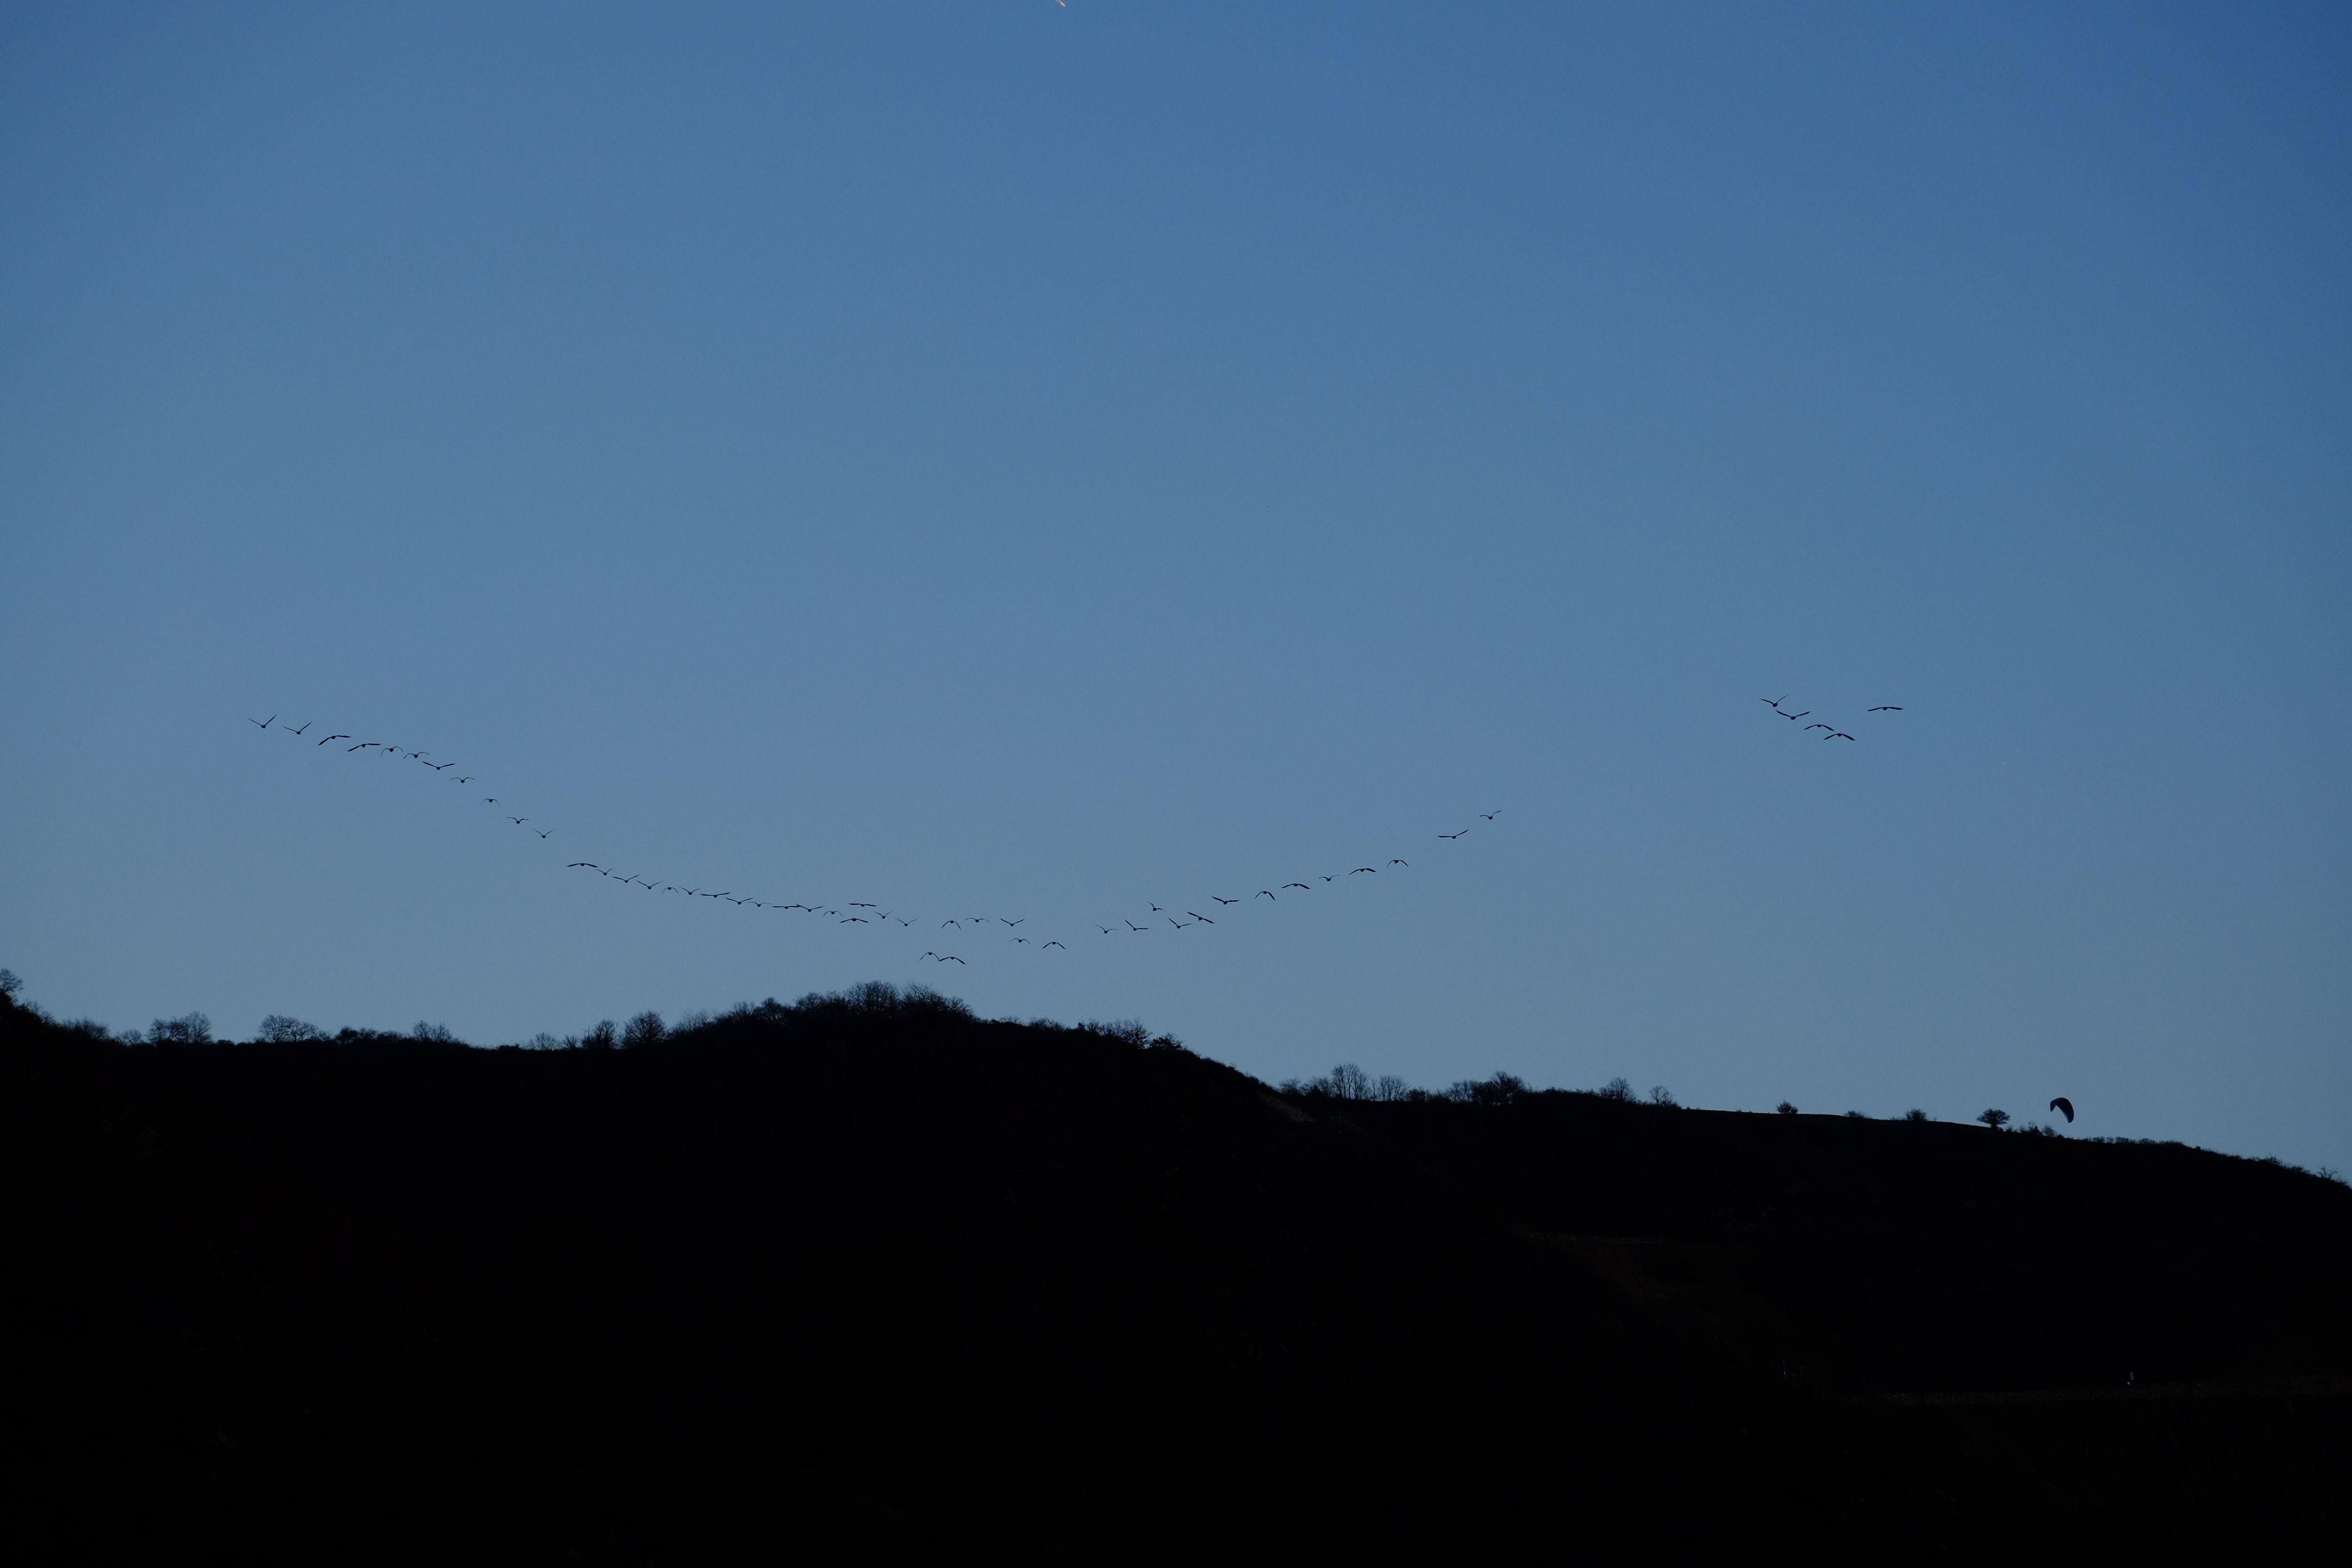
sea, nature, horizon, bird, cloud, sky, wind, dawn, flock, fly, formation, dusk, flight, moon, birds, animals, geese, creature, maps, wild geese, swarm, flock of birds, formation flight, migratory birds, migratory bird, wild goose, atmosphere of earth